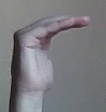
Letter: haa